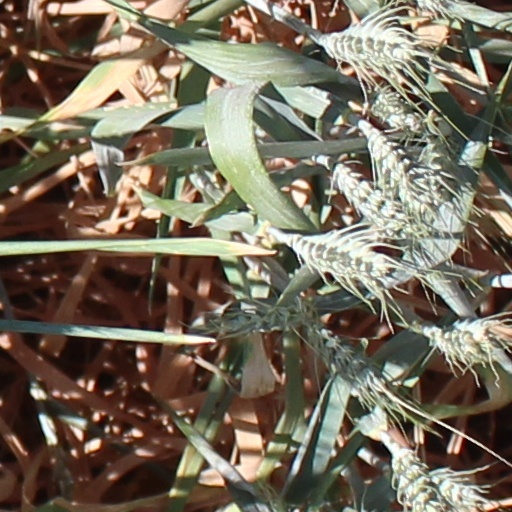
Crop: wheat